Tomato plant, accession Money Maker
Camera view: vertical (180 deg); turntable rotation: 0 degrees
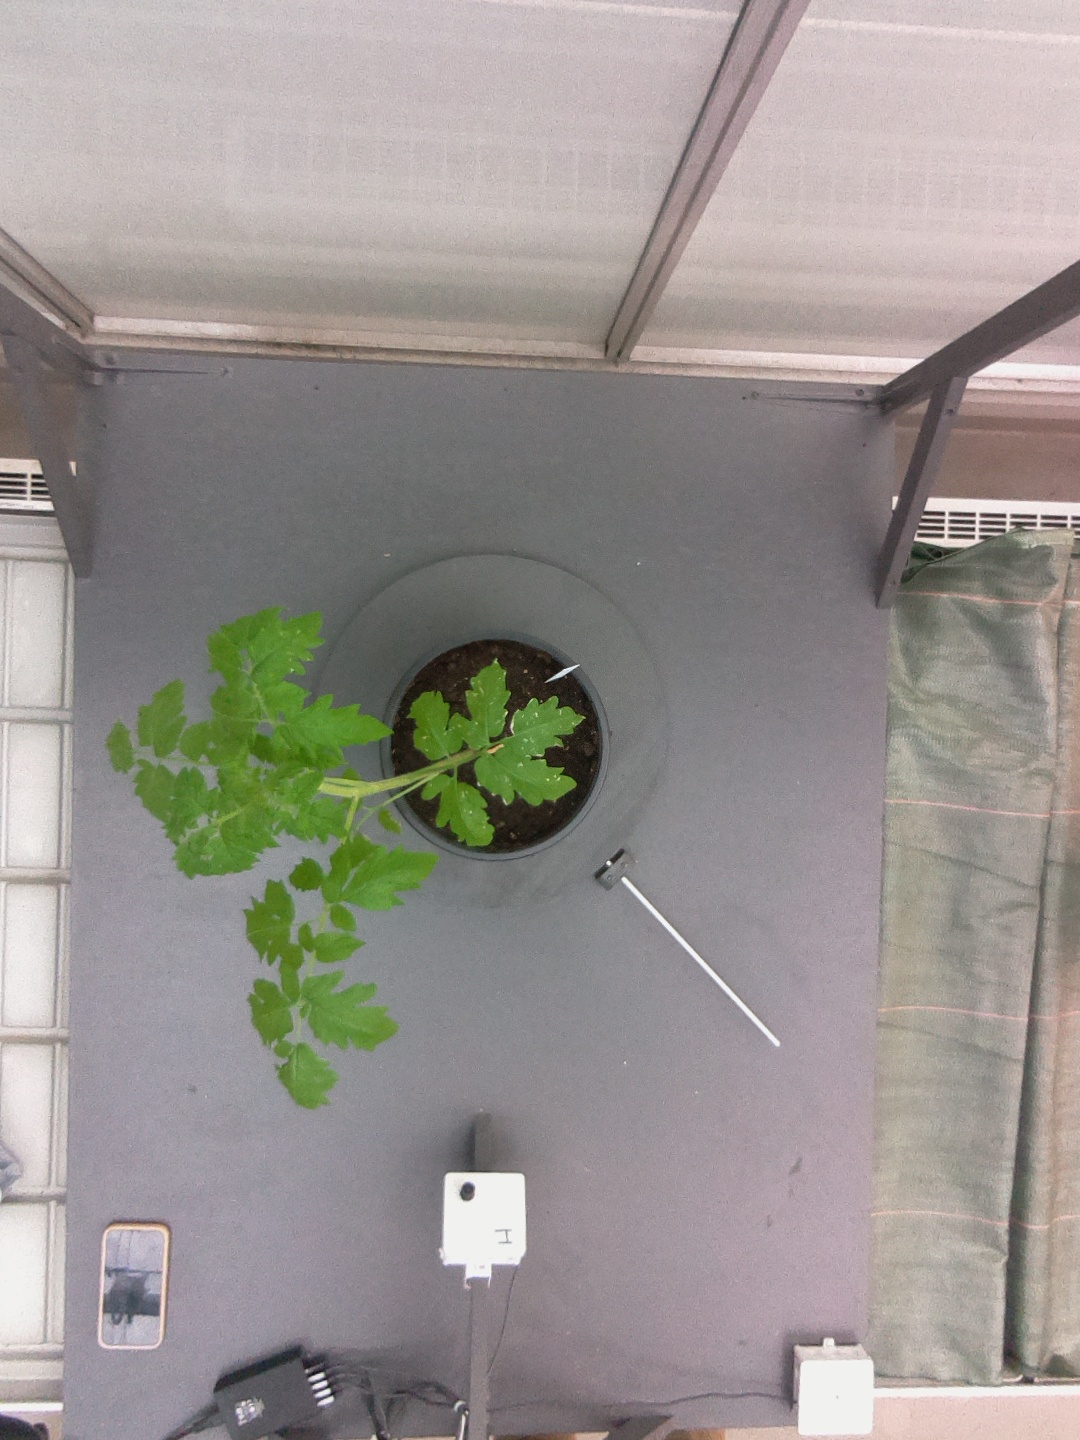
BBCH growth stage 13: 6 of true leaves visible